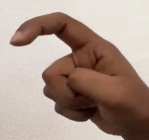
ASL sign: X